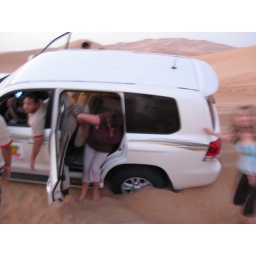
Our driver was showing off and got our car stuck in the sand